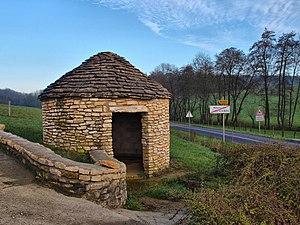
Caborde d'entrée de village
Pouilley-les-Vignes est une commune française située dans le département du Doubs et la région Bourgogne-Franche-Comté. Elle fait partie du canton de Besançon-2 et de Grand Besançon Métropole. Ses habitants sont appelés les Appuliens.
Une caborde est une ancienne cabane viticole en pierre sèche ou en planches. On les trouve dans sud de l'Yonne, en Haute-Saône dans les clos de vigne de Champlitte et de Bucey-les-Gy, dans les anciennes collines vinifères de Besançon et dans certaines communes du premier plateau du Jura. Certaines appartenaient à plusieurs vignerons qui y entreposaient leurs outils, ou s’en servaient comme abri.